Blaenavon High Level railway station

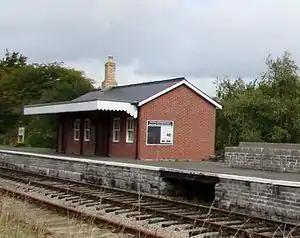
Blaenavon High Level in September 2015

Blaenavon High Level is a railway station on the preserved Pontypool and Blaenavon Railway, serving the World Heritage Site and town of Blaenavon, south Wales.